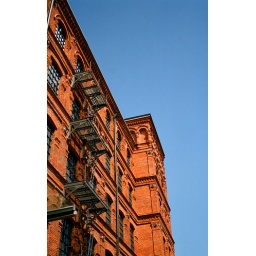
red against blue